California government response to the COVID-19 pandemic

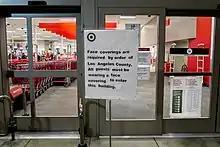
A sign outside a store in Los Angeles County on April 17 requiring all customers to wear face coverings to enter

On April 7, Newsom announced that the state has secured a deal that will provide upwards of 200 million masks, including 150 million N95 masks, per month to the state.